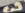
Number: 3